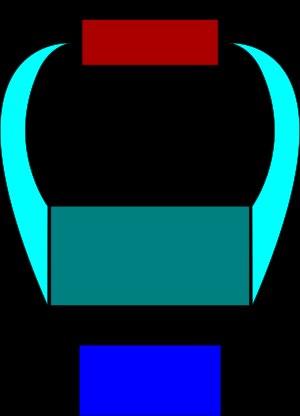
Impi est un terme de la langue zoulou qui signifie « guerre » ou « combat » et, par analogie, désigne les personnes regroupées pour faire la guerre ; ainsi impi ya mashosha signifie « une armée ». Cependant, la plupart du temps, pour les Occidentaux, le terme impi désigne un régiment zoulou, appelé ibutho dans la langue concernée.
La bataille d'Isandhlwana a été livrée le 22 janvier 1879 en Afrique du Sud, pendant la guerre anglo-zouloue, et s'est soldée par l'une des plus grandes défaites coloniales britanniques.